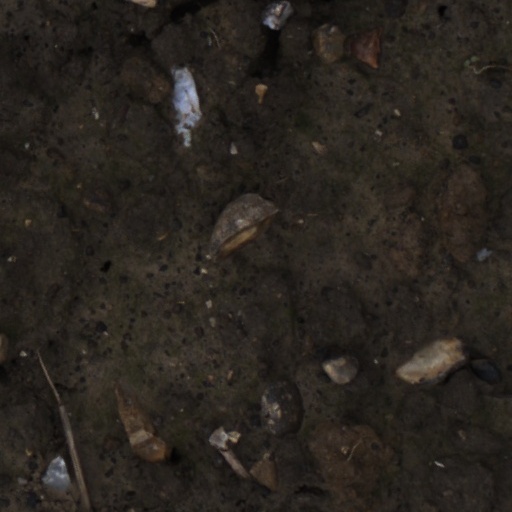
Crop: wheat